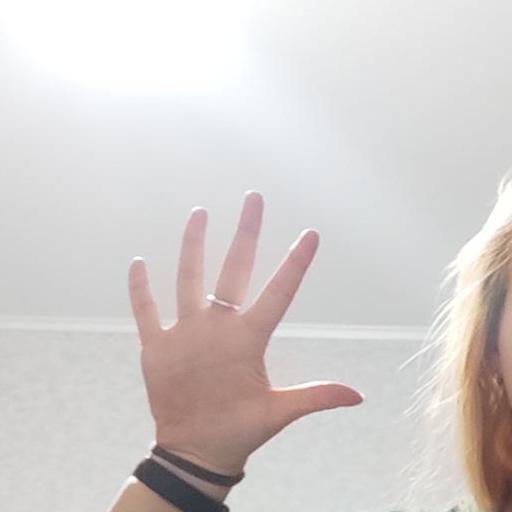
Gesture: palm